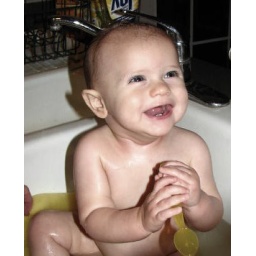
bath time in the kitchen sink